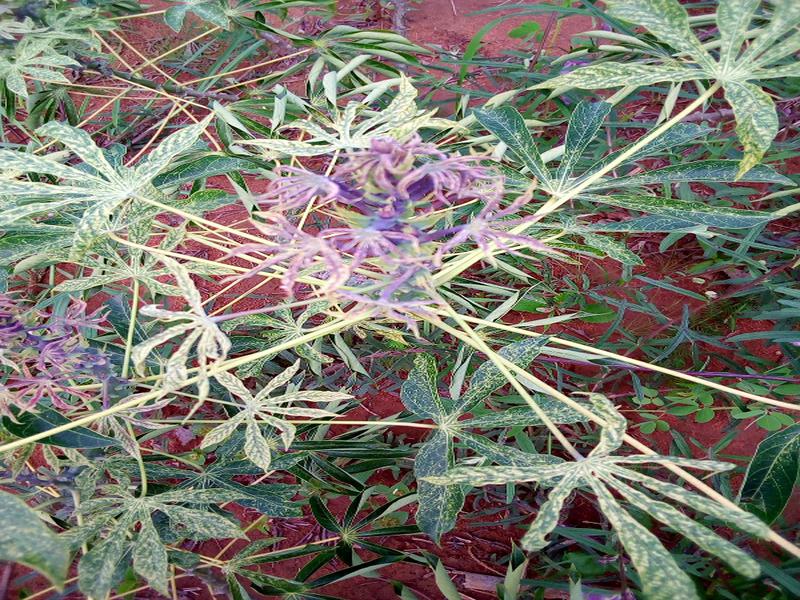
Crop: cassava
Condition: green_mottle